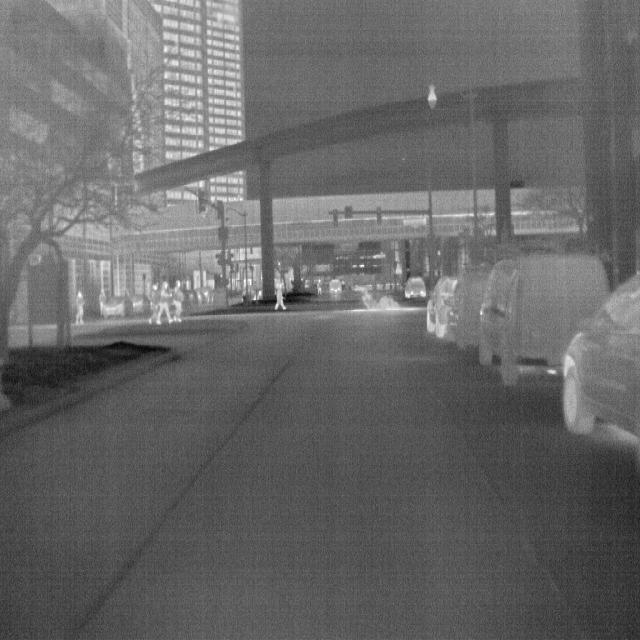
Detected objects:
label: person
label: person
label: person
label: person
label: person
label: person